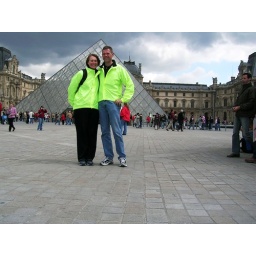
unfortunately, those bright yellow bike jackets were the only coats we brought...and it was cold and rainy in Paris